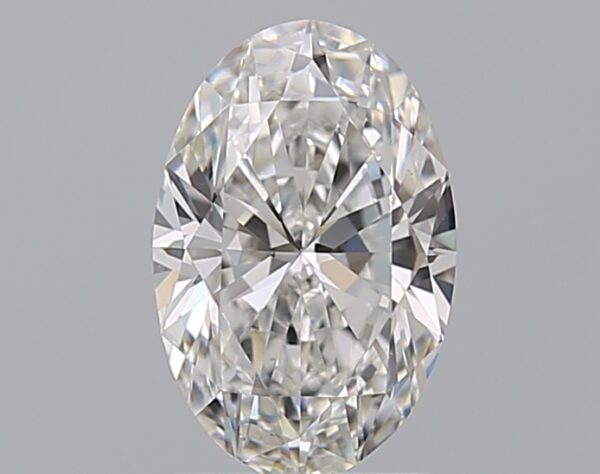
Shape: oval
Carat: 1.5
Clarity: VS1
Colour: E
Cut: EX
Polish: EX
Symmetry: EX
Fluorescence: M
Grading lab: GIA
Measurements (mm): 9.49 x 6.24 x 3.89